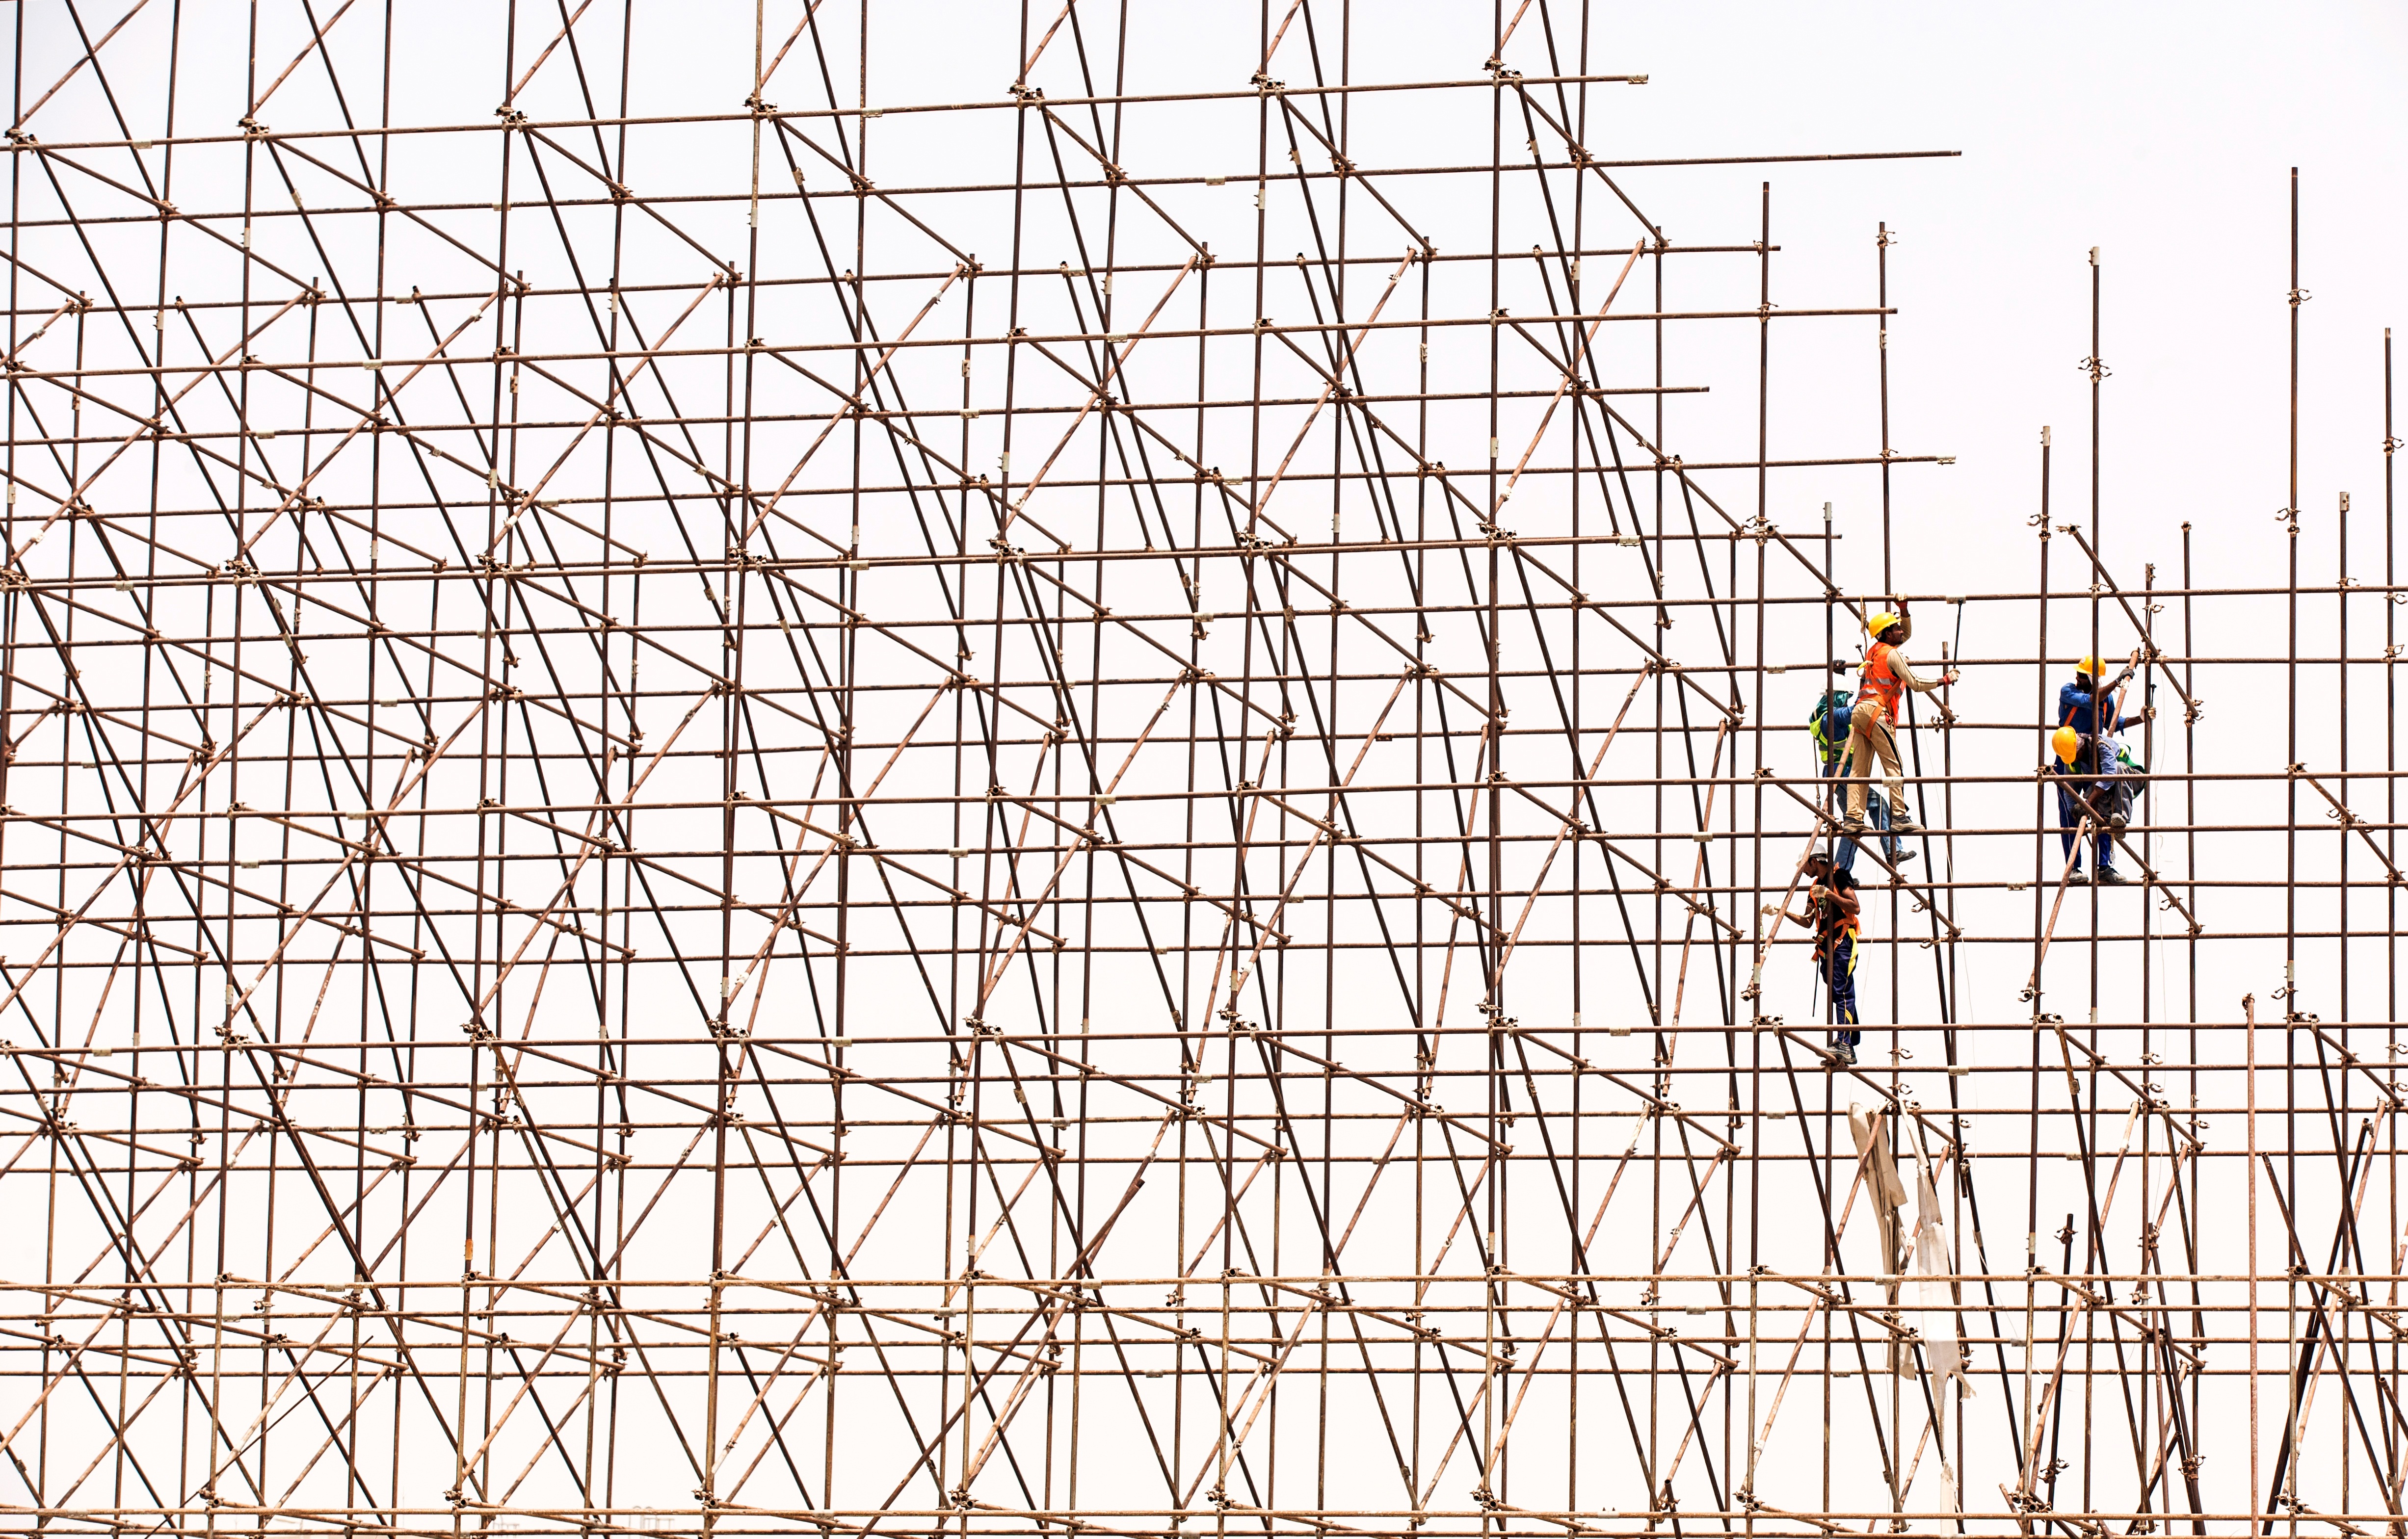
fence, structure, construction, pattern, line, electricity, construction site, drawing, net, scaffolding, site, shape, workers, scaffold, outdoor structure, home fencing, electrical supply